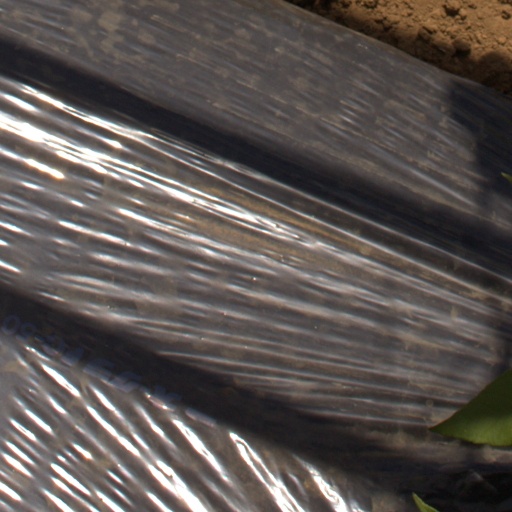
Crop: Jerusalem artichoke